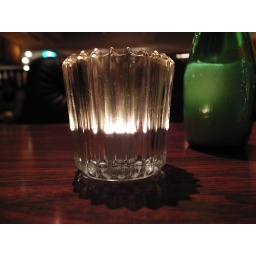
candle in glass